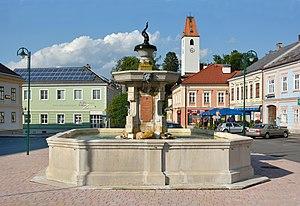
Fontaine à Aspang-Markt